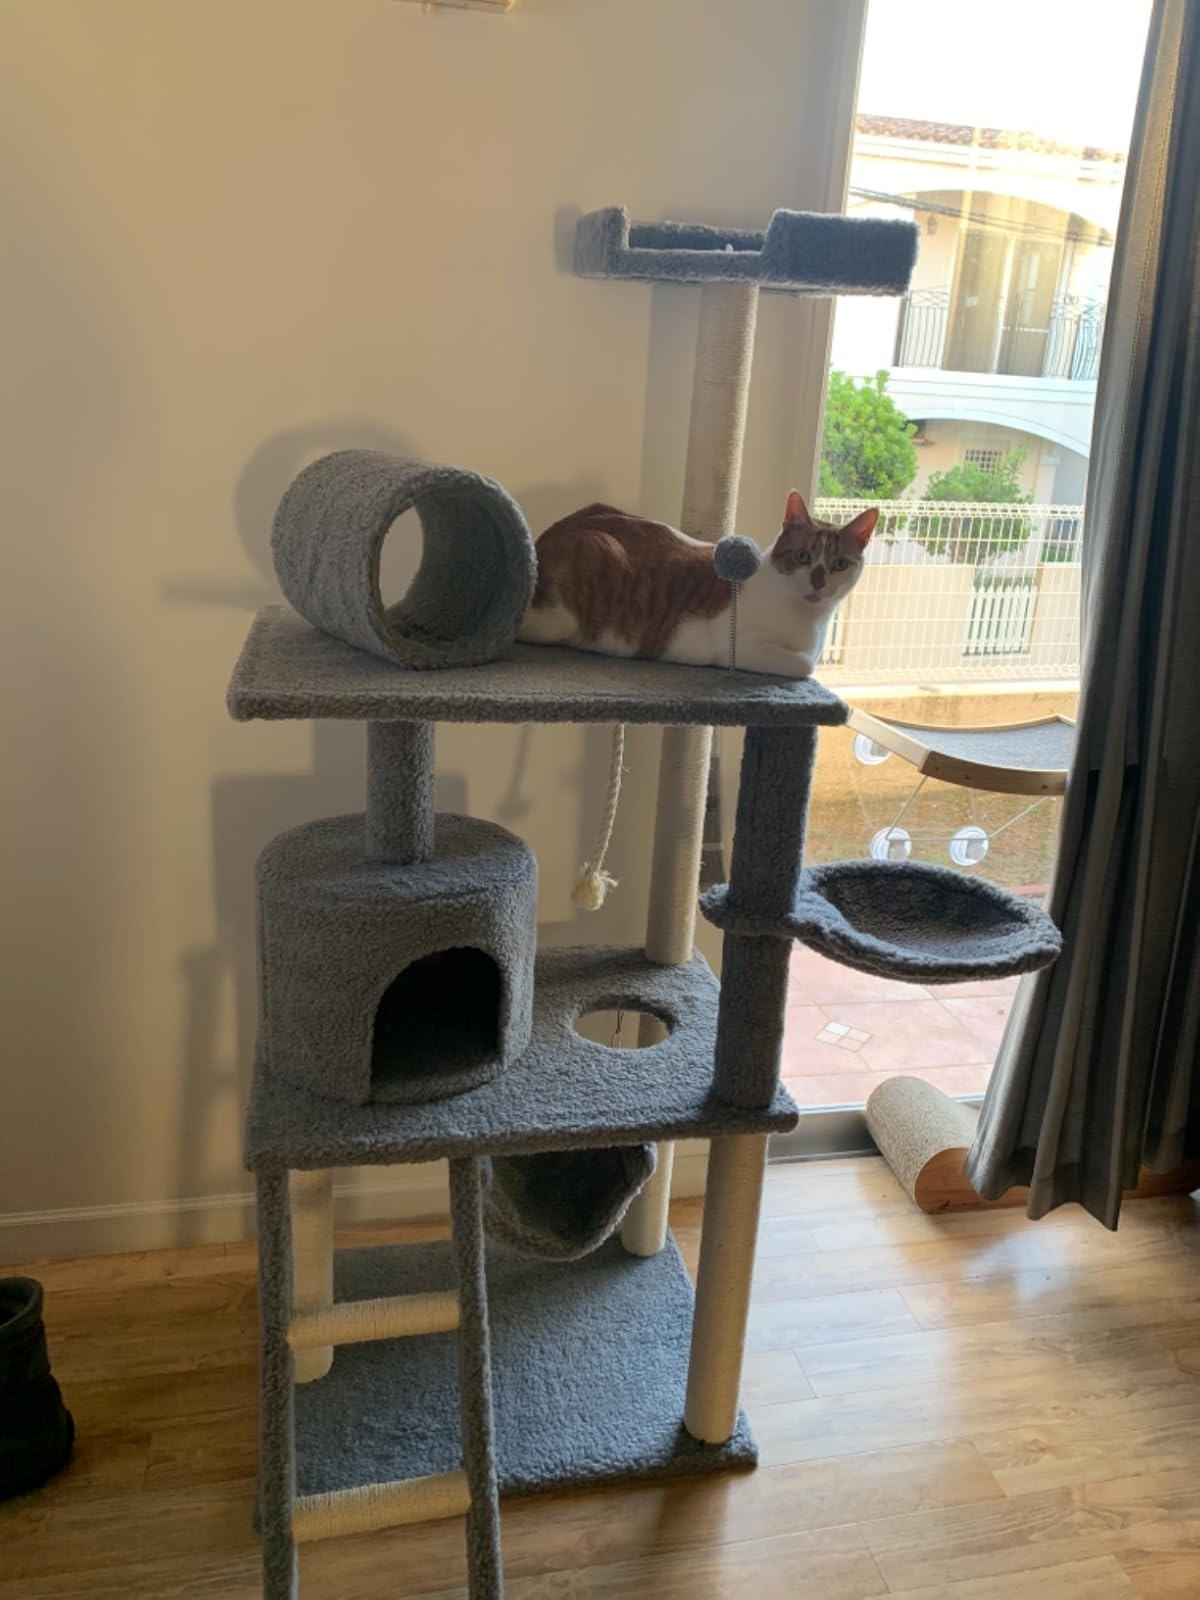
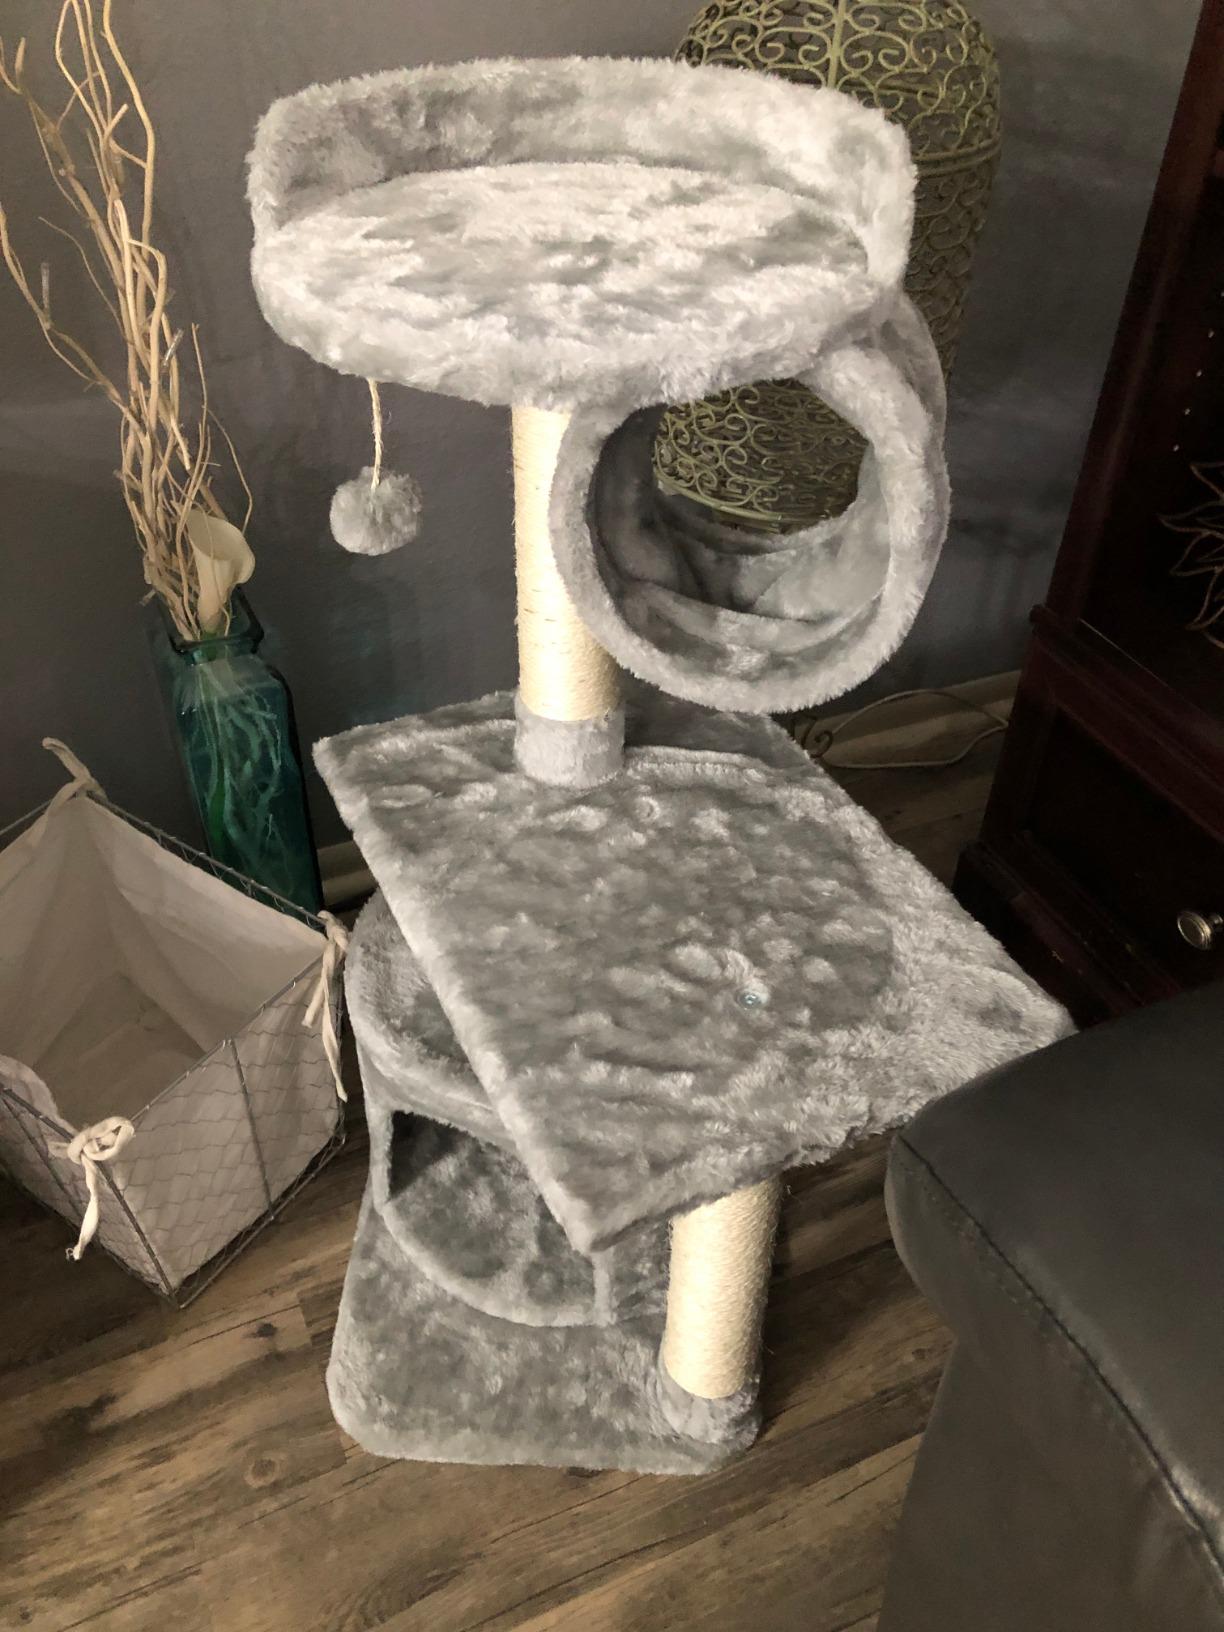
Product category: items_cat tree
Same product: no